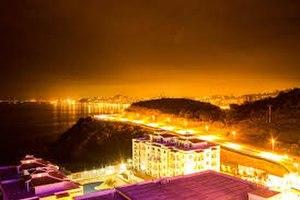
Le Maghreb est une région située en Afrique du Nord, partie occidentale du monde arabe correspondant à l'espace culturel arabo-berbère, comprise entre la mer Méditerranée, la bande sahélienne et l'Égypte.